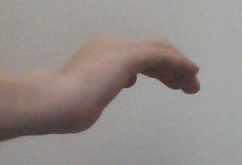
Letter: haa